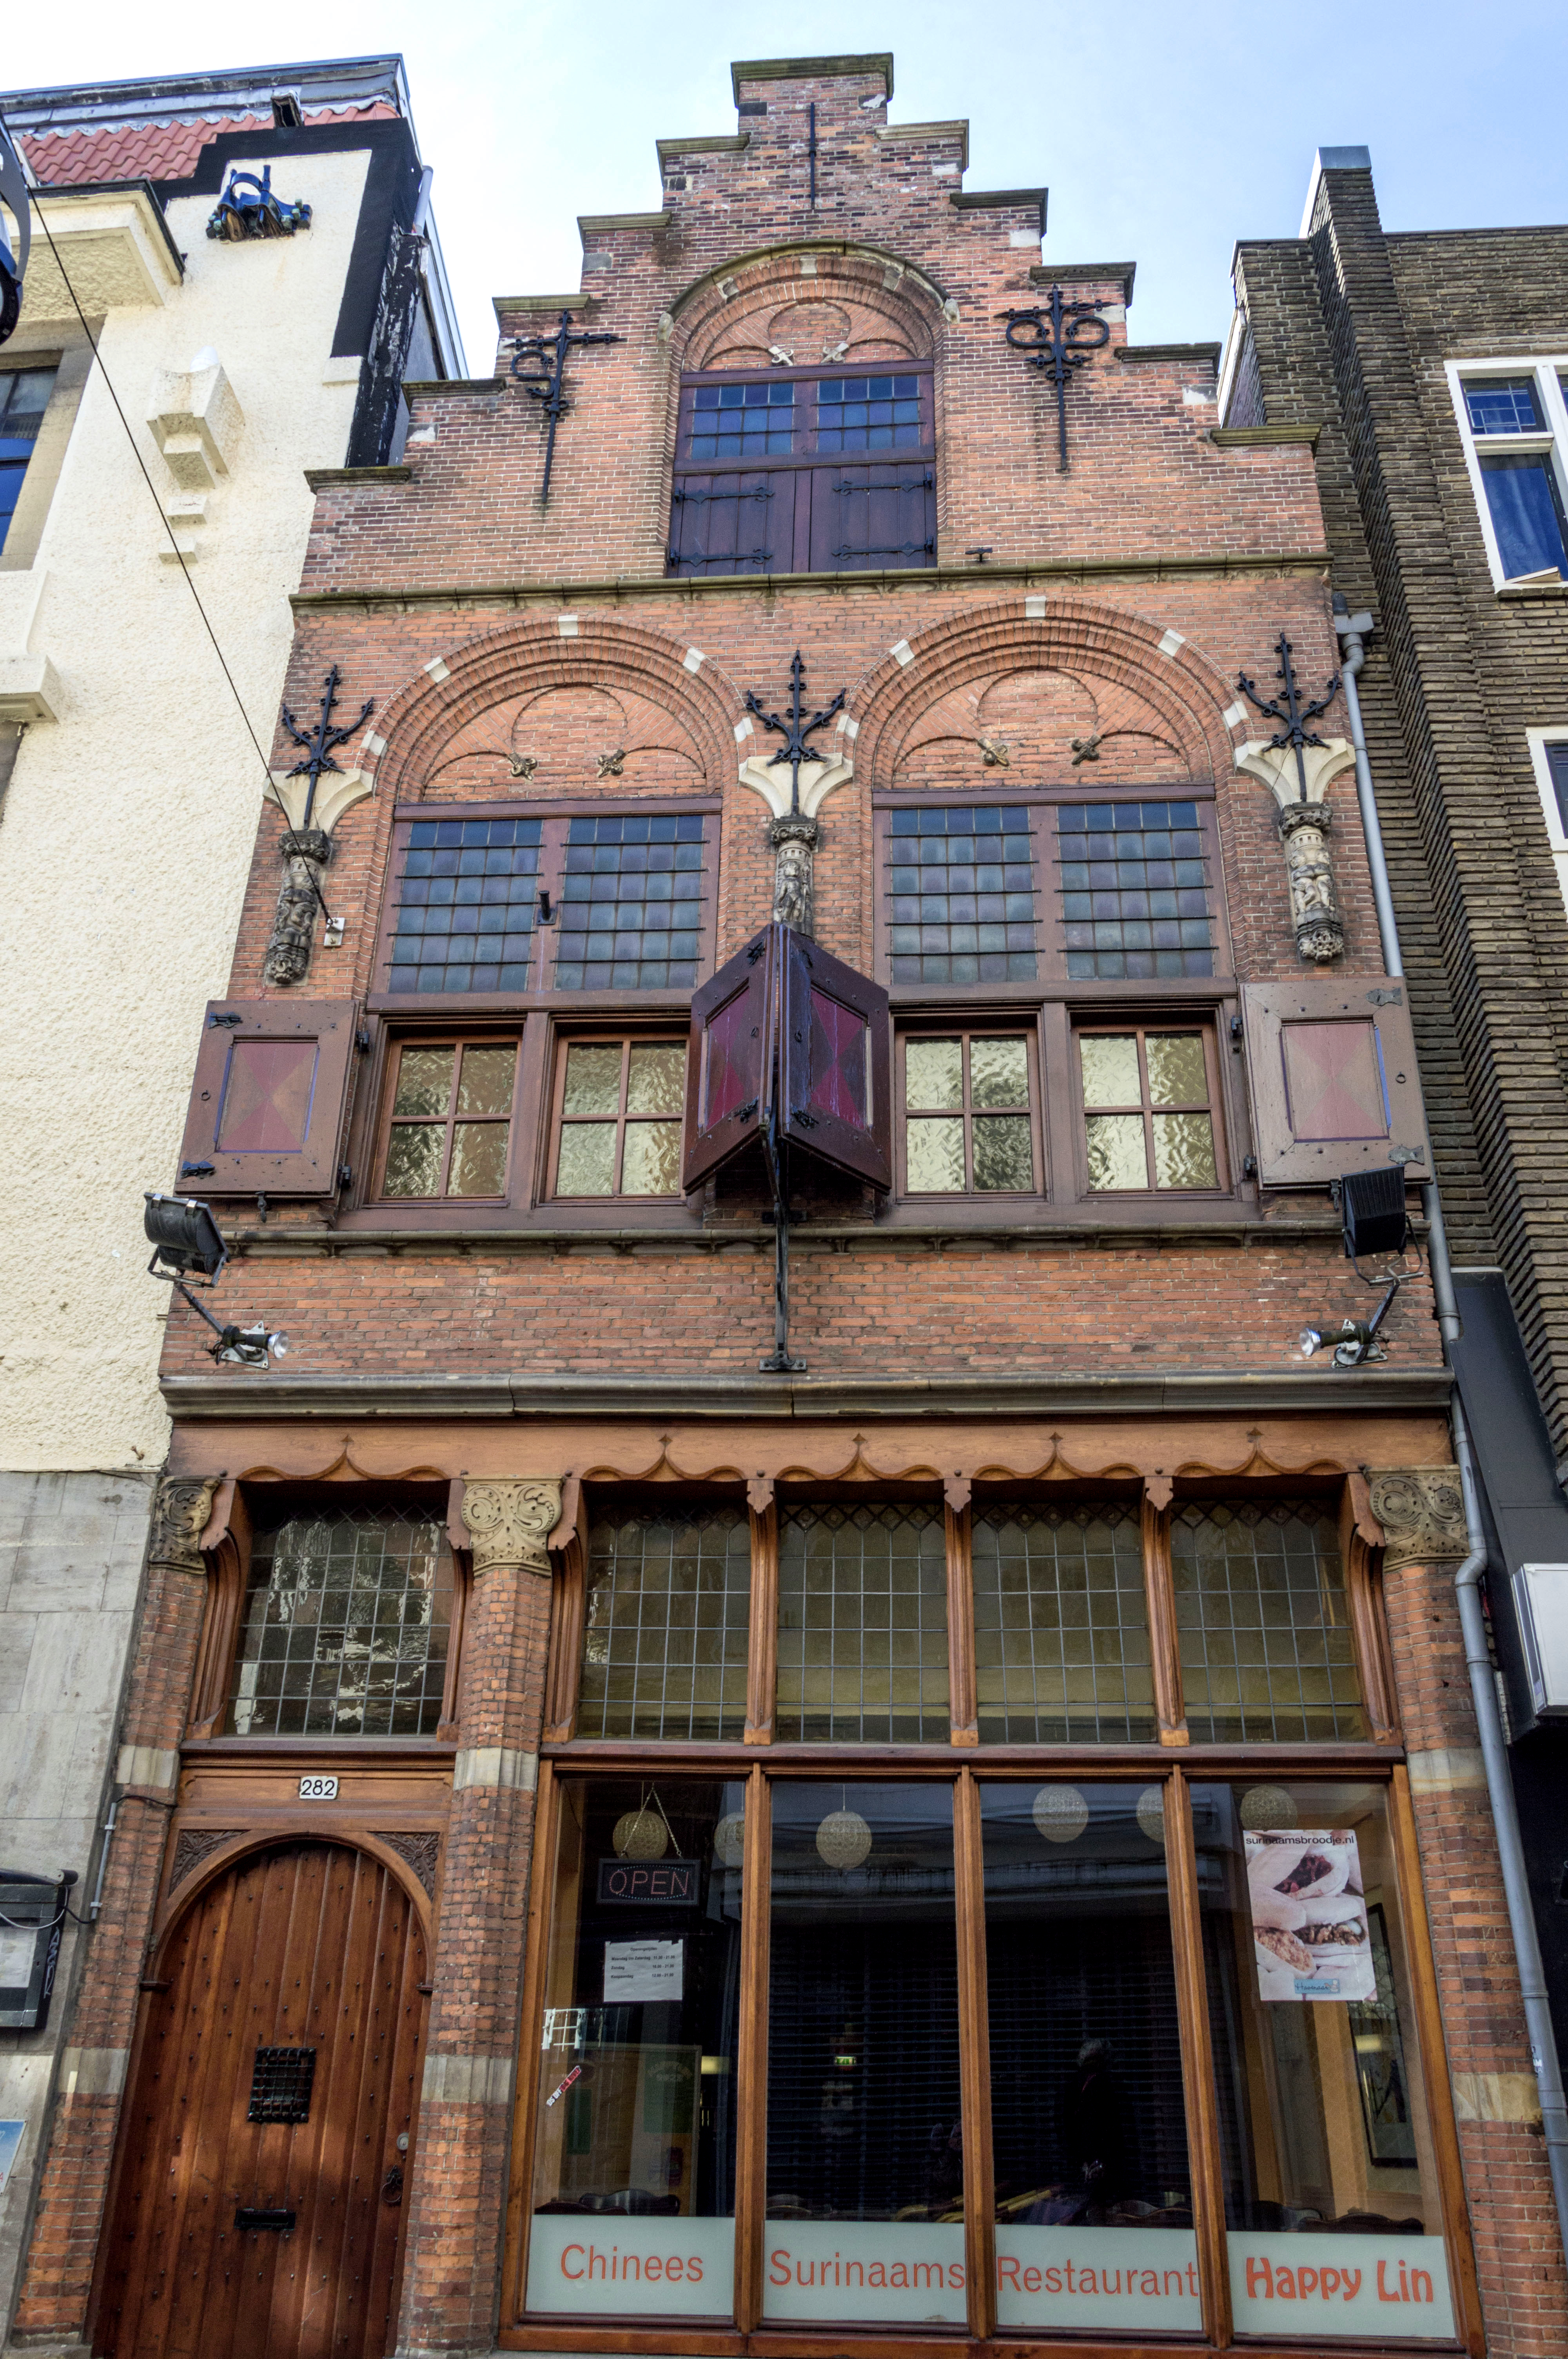
outdoor, architecture, photography, house, window, town, van, building, city, urban, photo, downtown, landmark, facade, nikon, historic, holland, nederland, netherlands, dutch, outdoorphotography, picture, photograph, fotos, foto, fotografie, urbanphotography, geheugen, paulvandevelde, pdvandevelde, padagudaloma, dordrecht, stadsfotografie, nederlandinfotos, historisch, voorstraat, stadswandeling, architectuur, pvdvfotografie, pdvandeveldedordrecht, diep, rondjedordt, dedordtevaer, dutchphotography, nederlandsefotografie, dutchphotogaraphy, totallydutch, fotografienederland, hollandsefotografie, fotografieholland, dordtmonumenteel, fotosdordrecht, fotosvandordrecht, erfgoedcentrumdiep, openmonumentendag, dordtsegevel, dordrechtmonumenteel, trapgevel, neighbourhood, urban area, human settlement, paulvandeveldedordrecht, regionaalarchiefbeeldbank, regionaalarchiefbeeldbankdiephet, voostraat